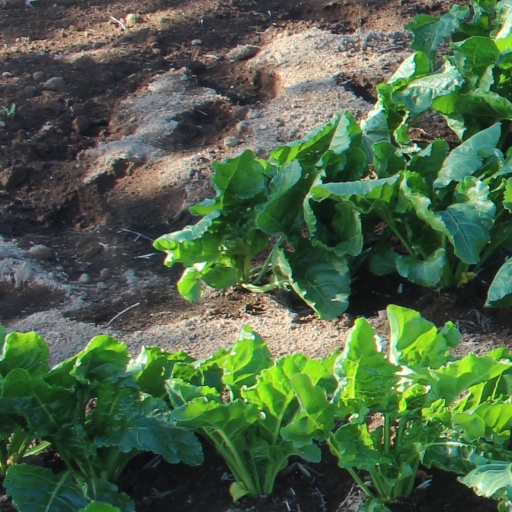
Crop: sugar beet